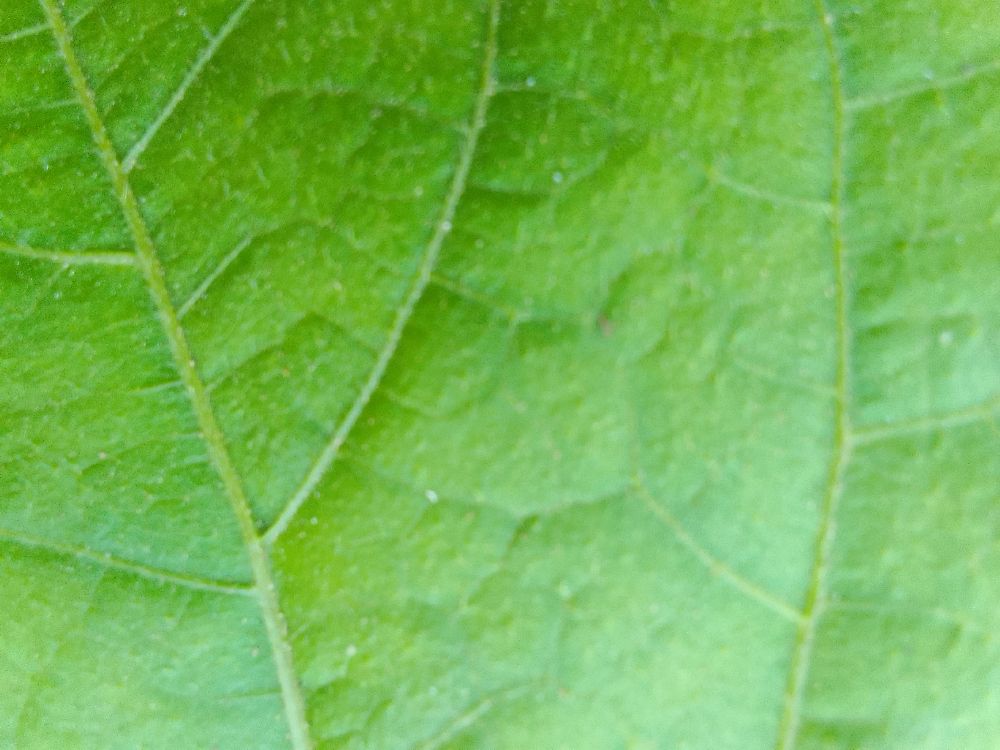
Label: healthy